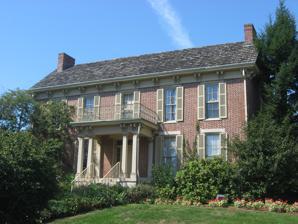
Building: Cochran–Helton–Lindley House
Country: United States of America
Year built: 1850
Historic house in Indiana, United States United States historic place Cochran–Helton–Lindley House U.S. National Register of Historic Places U.S. Historic district Contributing property Cochran-Helton-Lindley House, September 2010 Show map of Indiana Show map of the United States Location 405 N. Rogers St., Bloomington, Indiana Coordinates 39°10′11″N 86°32′20″W / 39.16972°N 86.53889°W / 39.16972; -86.53889 Area 0.6 acres (0.24 ha) Built 1849 ( 1849 ) -1850 Architectural style Greek Revival NRHP reference No. 79000010 Added to NRHP June 20, 1979 Cochran–Helton–Lindley House , also known as the Helton–Lindley House and James Cochran House, is a historic home located at Bloomington , Monroe County, Indiana. It was built in 1849–1850, and is a two-story, five-bay, L-shaped, Greek Revival style brick dwelling. It has a two-story rear ell with an enclosed two-story porch. Its main entrance is framed by a transom and sidelights and features a porch with square columns and pilasters . It was the home of Indiana Governor Paris Dunning in 1869–1870. The house was renovated in 1976. It was listed on the National Register of Historic Places in 1979. It is located in the Bloomington West Side Historic District . References